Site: brandenburg
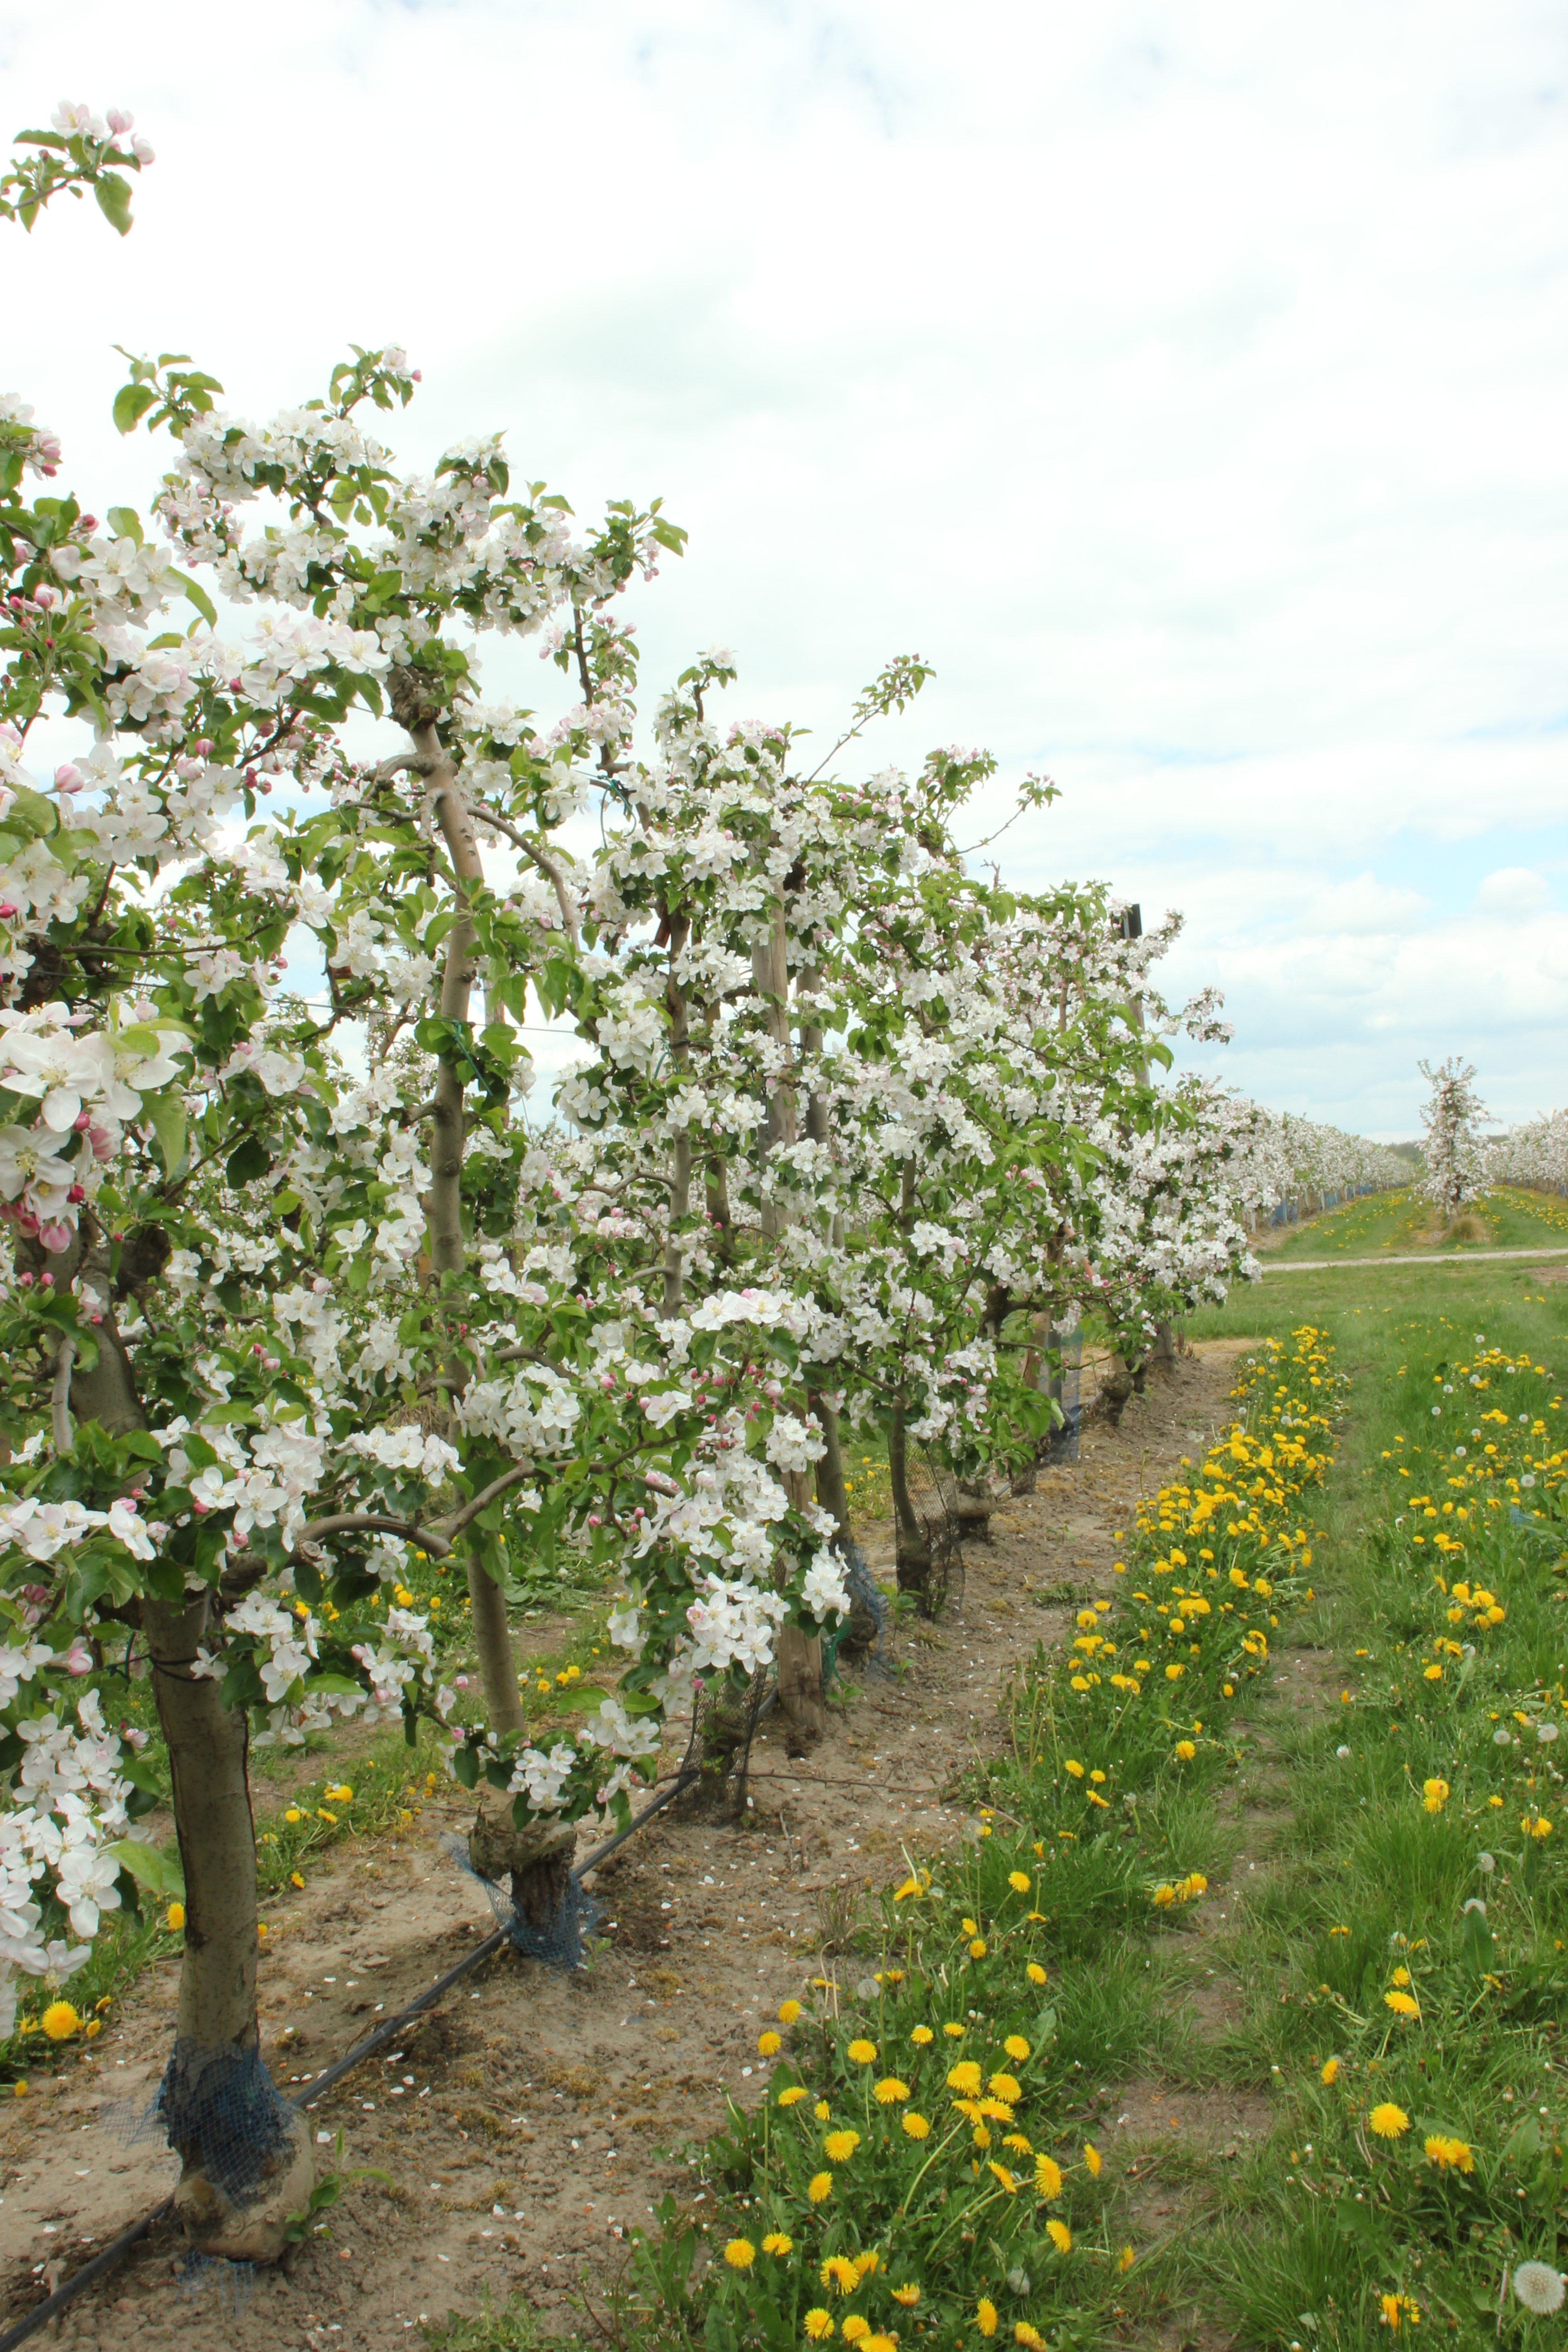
Growth stage (BBCH 65): Flowering